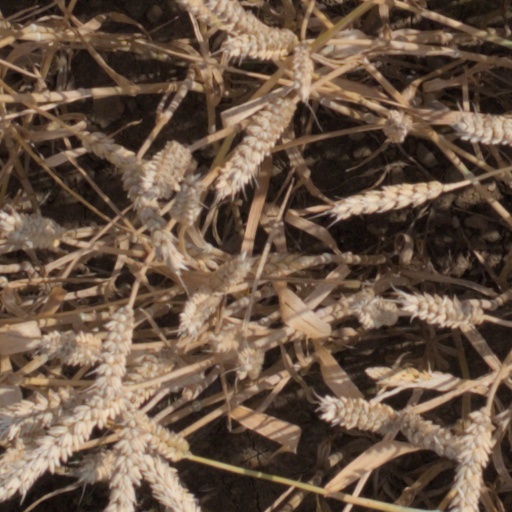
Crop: wheat